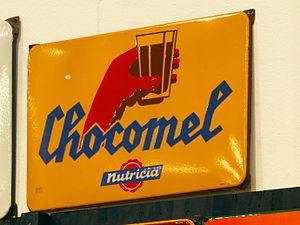
Chocomel est une boisson chocolatée au lait d'origine néerlandaise produite par Campina en Belgique dans la ville d'Aalter.